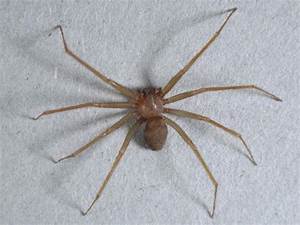
Label: spider